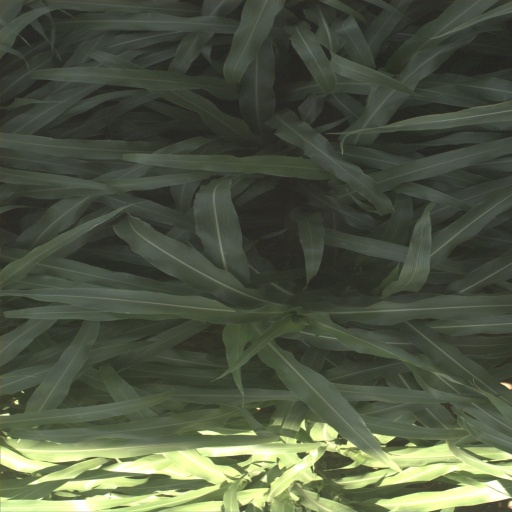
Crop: sorghum